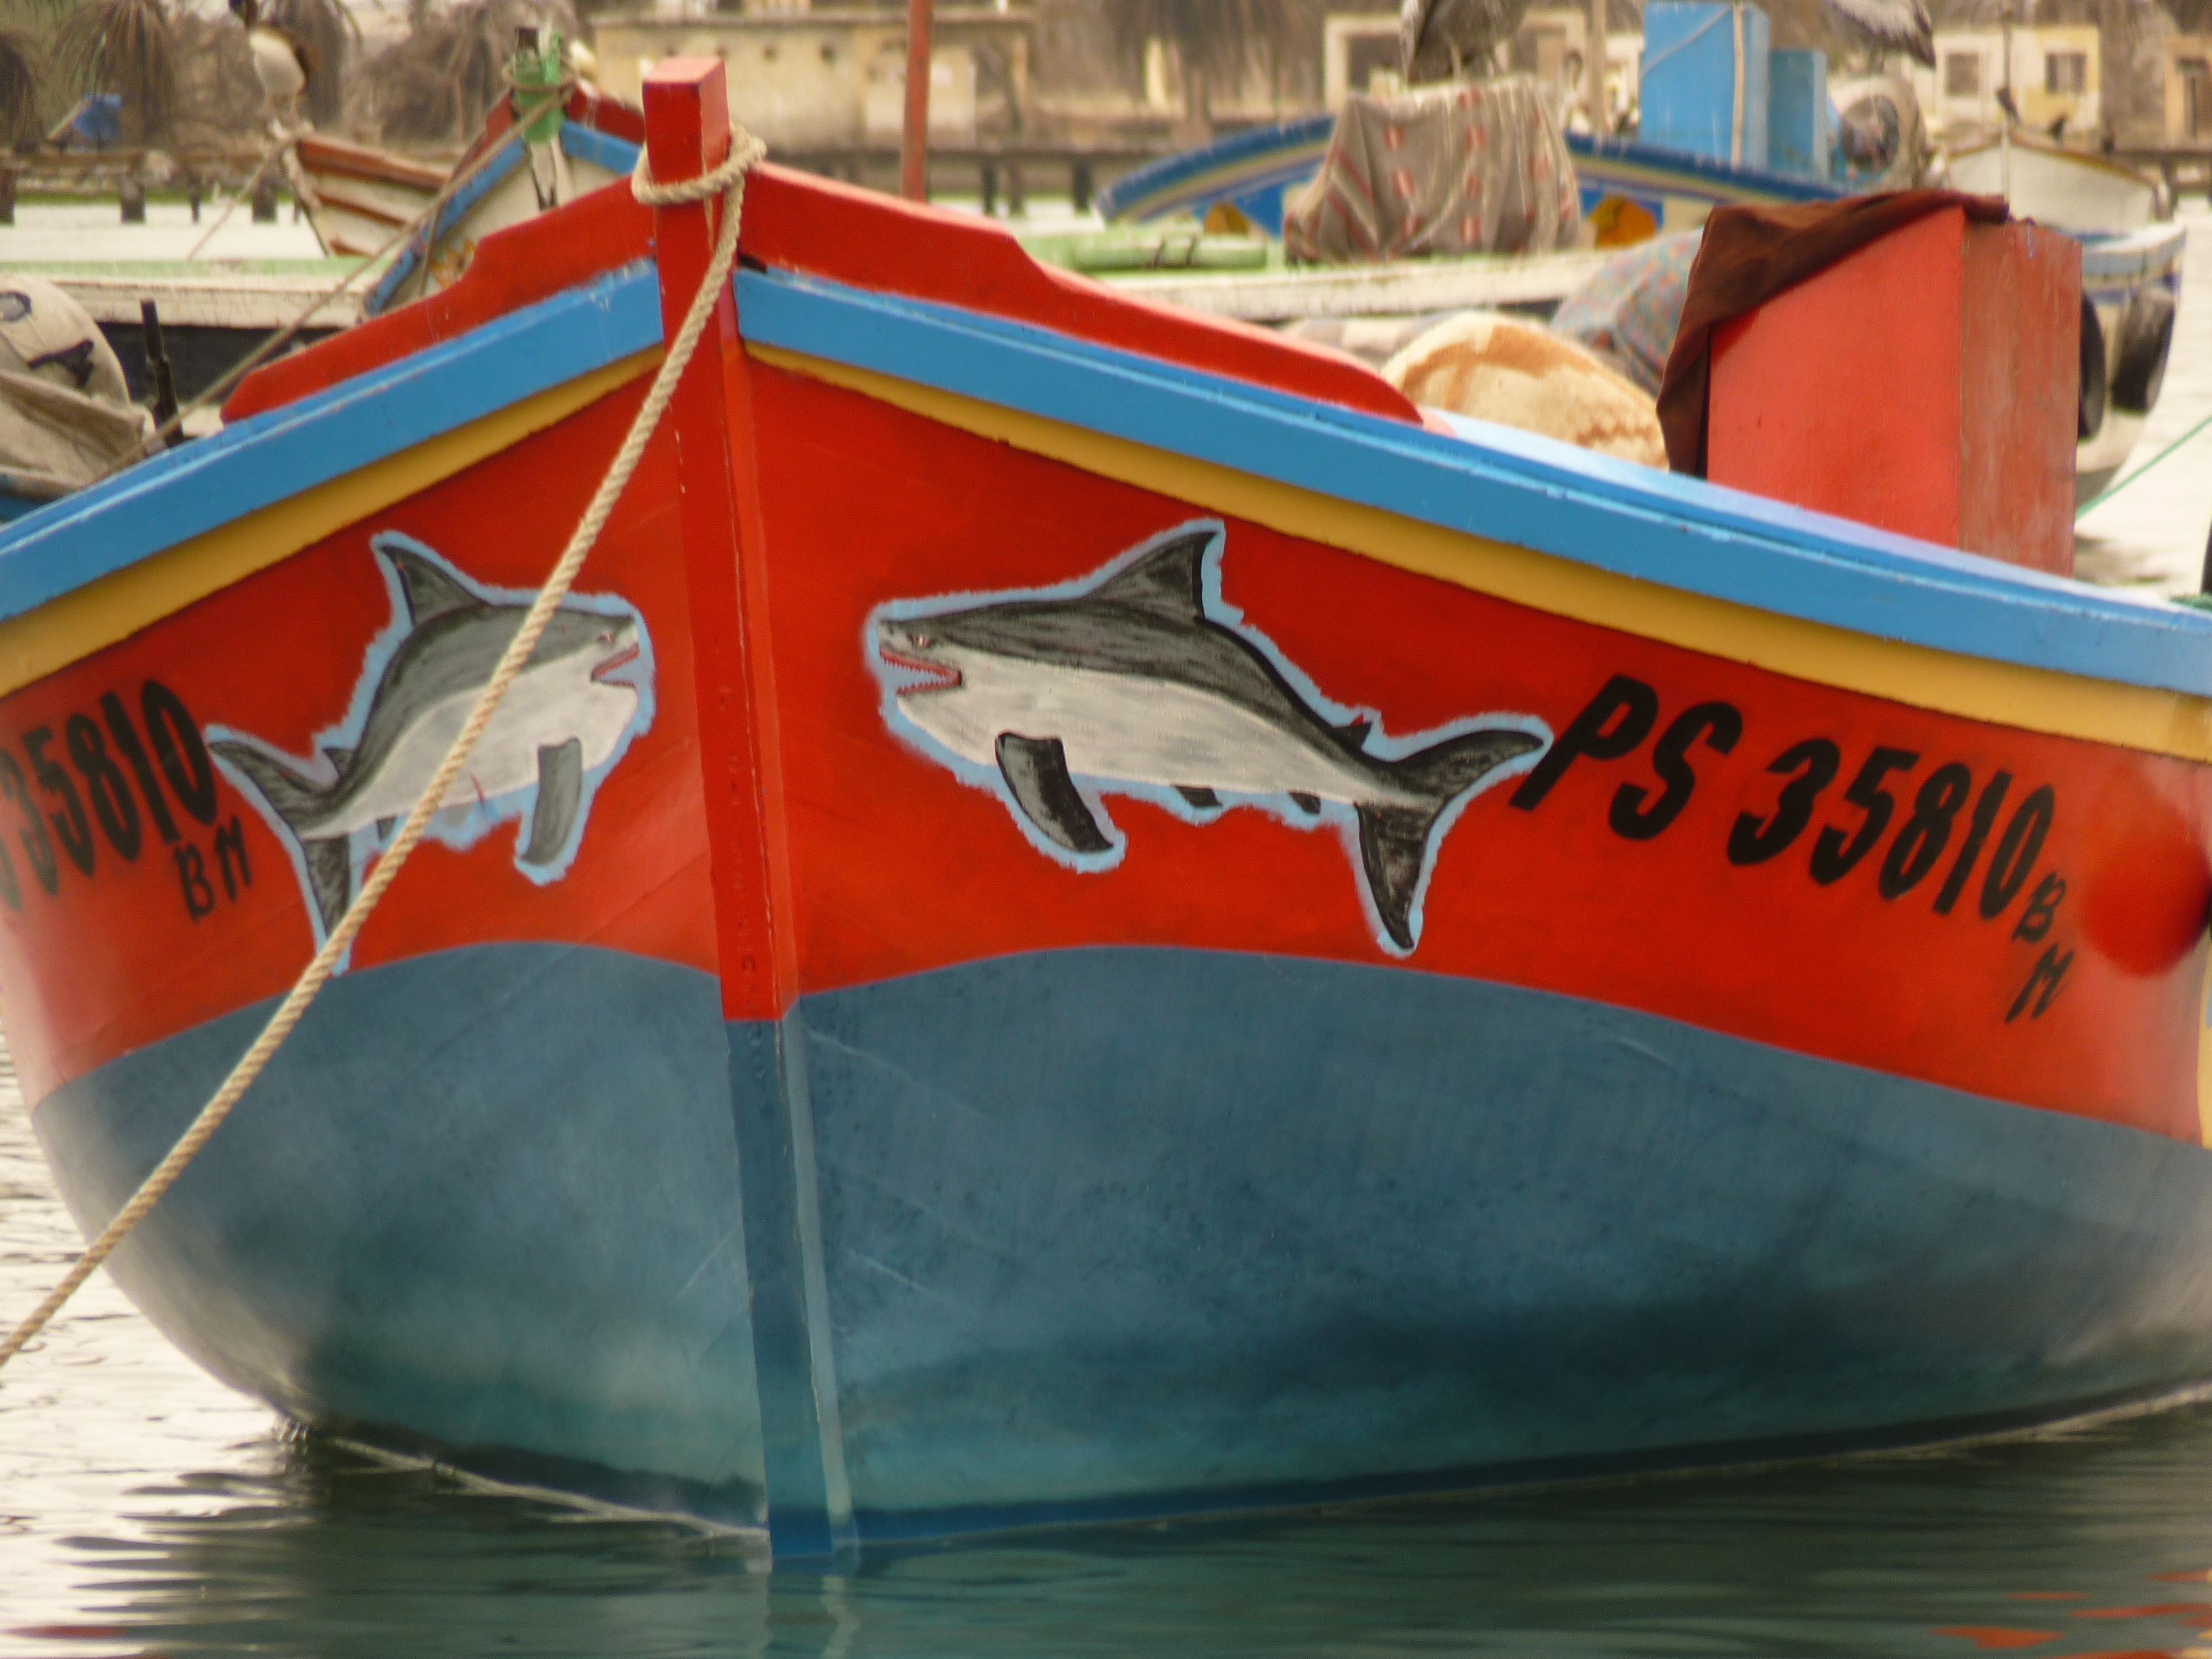
water, boat, ship, boot, vehicle, bug, port, sailboat, boating, watercraft